Dorotea Bucca

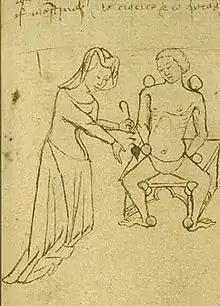
Female physician caring for a patient

Dorotea Bocchi (1360–1436) (also sometimes referred to as Dorotea Bucca) was an Italian noblewoman known for studying medicine and philosophy. Dorotea was associated with the University of Bologna, though there are differing beliefs regarding the extent of her participation at the university ranging, from whether she taught or held a position there. Despite these debates, there is consensus that she flourished and was active at the university for more than 40 years, beginning from 1390 onwards.